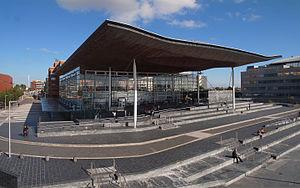
Le pays de Galles est une nation constitutive du Royaume-Uni située dans l'Ouest de l'île de Grande-Bretagne. Il partage une frontière avec l'Angleterre à l'est et est bordé par la mer d'Irlande au nord et à l'ouest et le canal de Bristol au sud.